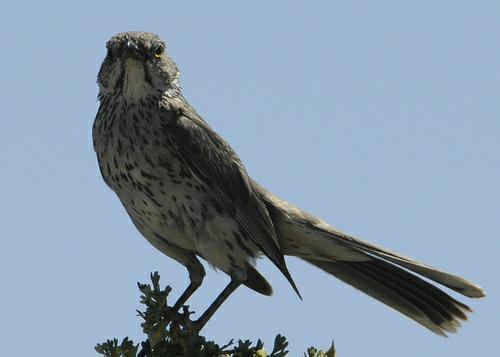
A photo of a sage thrasher